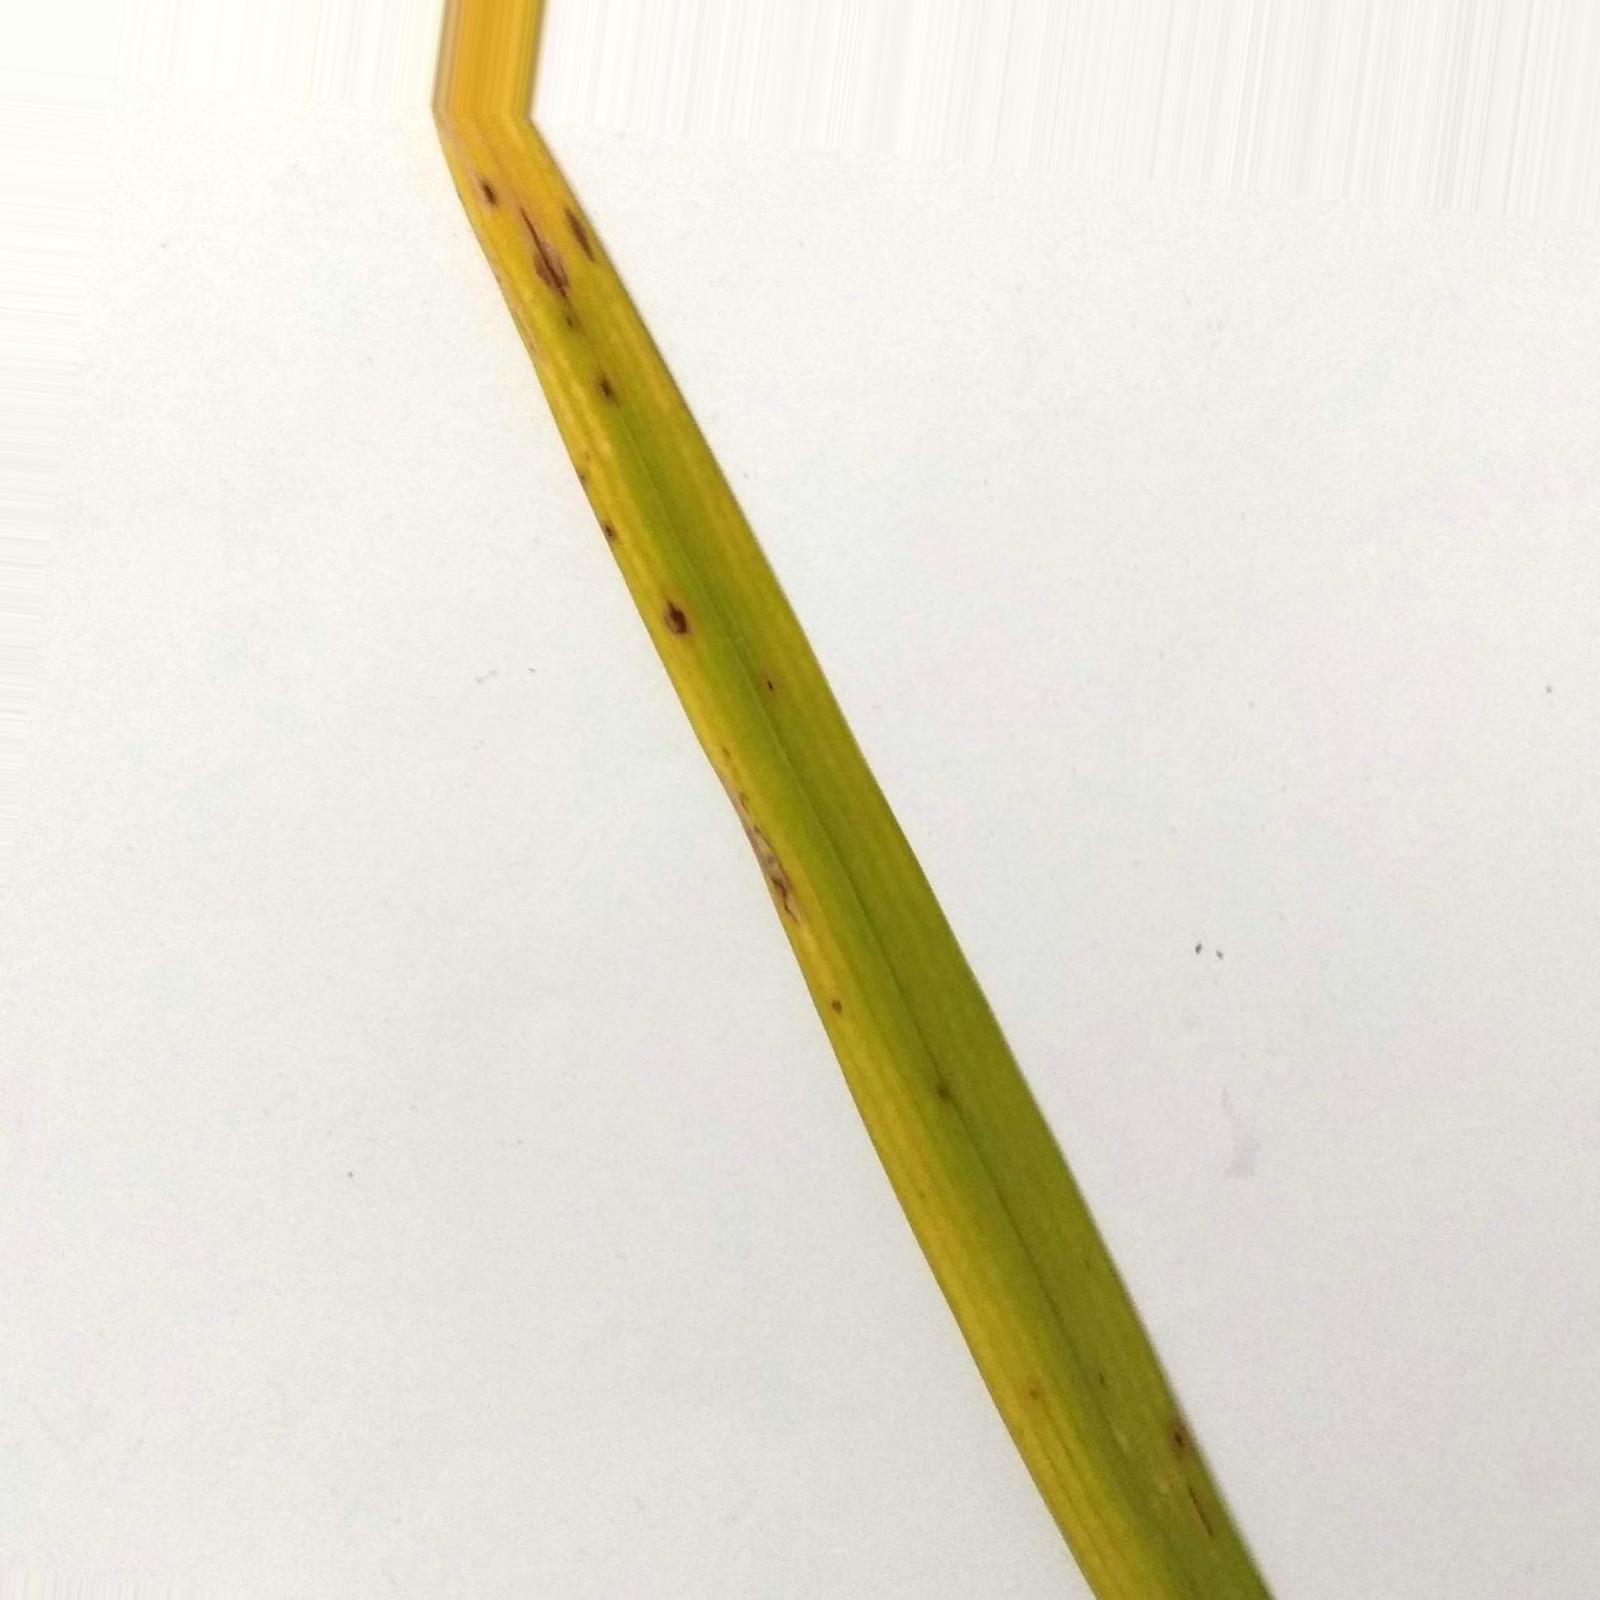
Nhãn: Bệnh Đốm Nâu ( Brown spot )